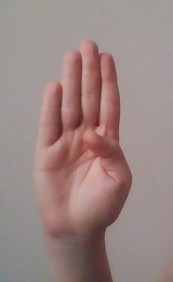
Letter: kaaf